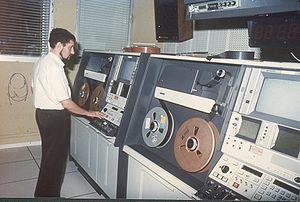
Magnétoscope professionnel quadruplex (années 1975)AMPEX AVR3 Photo perso J. THURION Belgavox
Un magnétoscope est un appareil électronique destiné à l'enregistrement et la relecture d'un signal vidéo et audio, sur une bande magnétique ou vidéocassette. À l'instar du magnétophone dévolu à l'enregistrement sonore, il bénéficie des progrès industriels de l'électronique et des supports magnétiques déjà en vigueur pour l'audio.